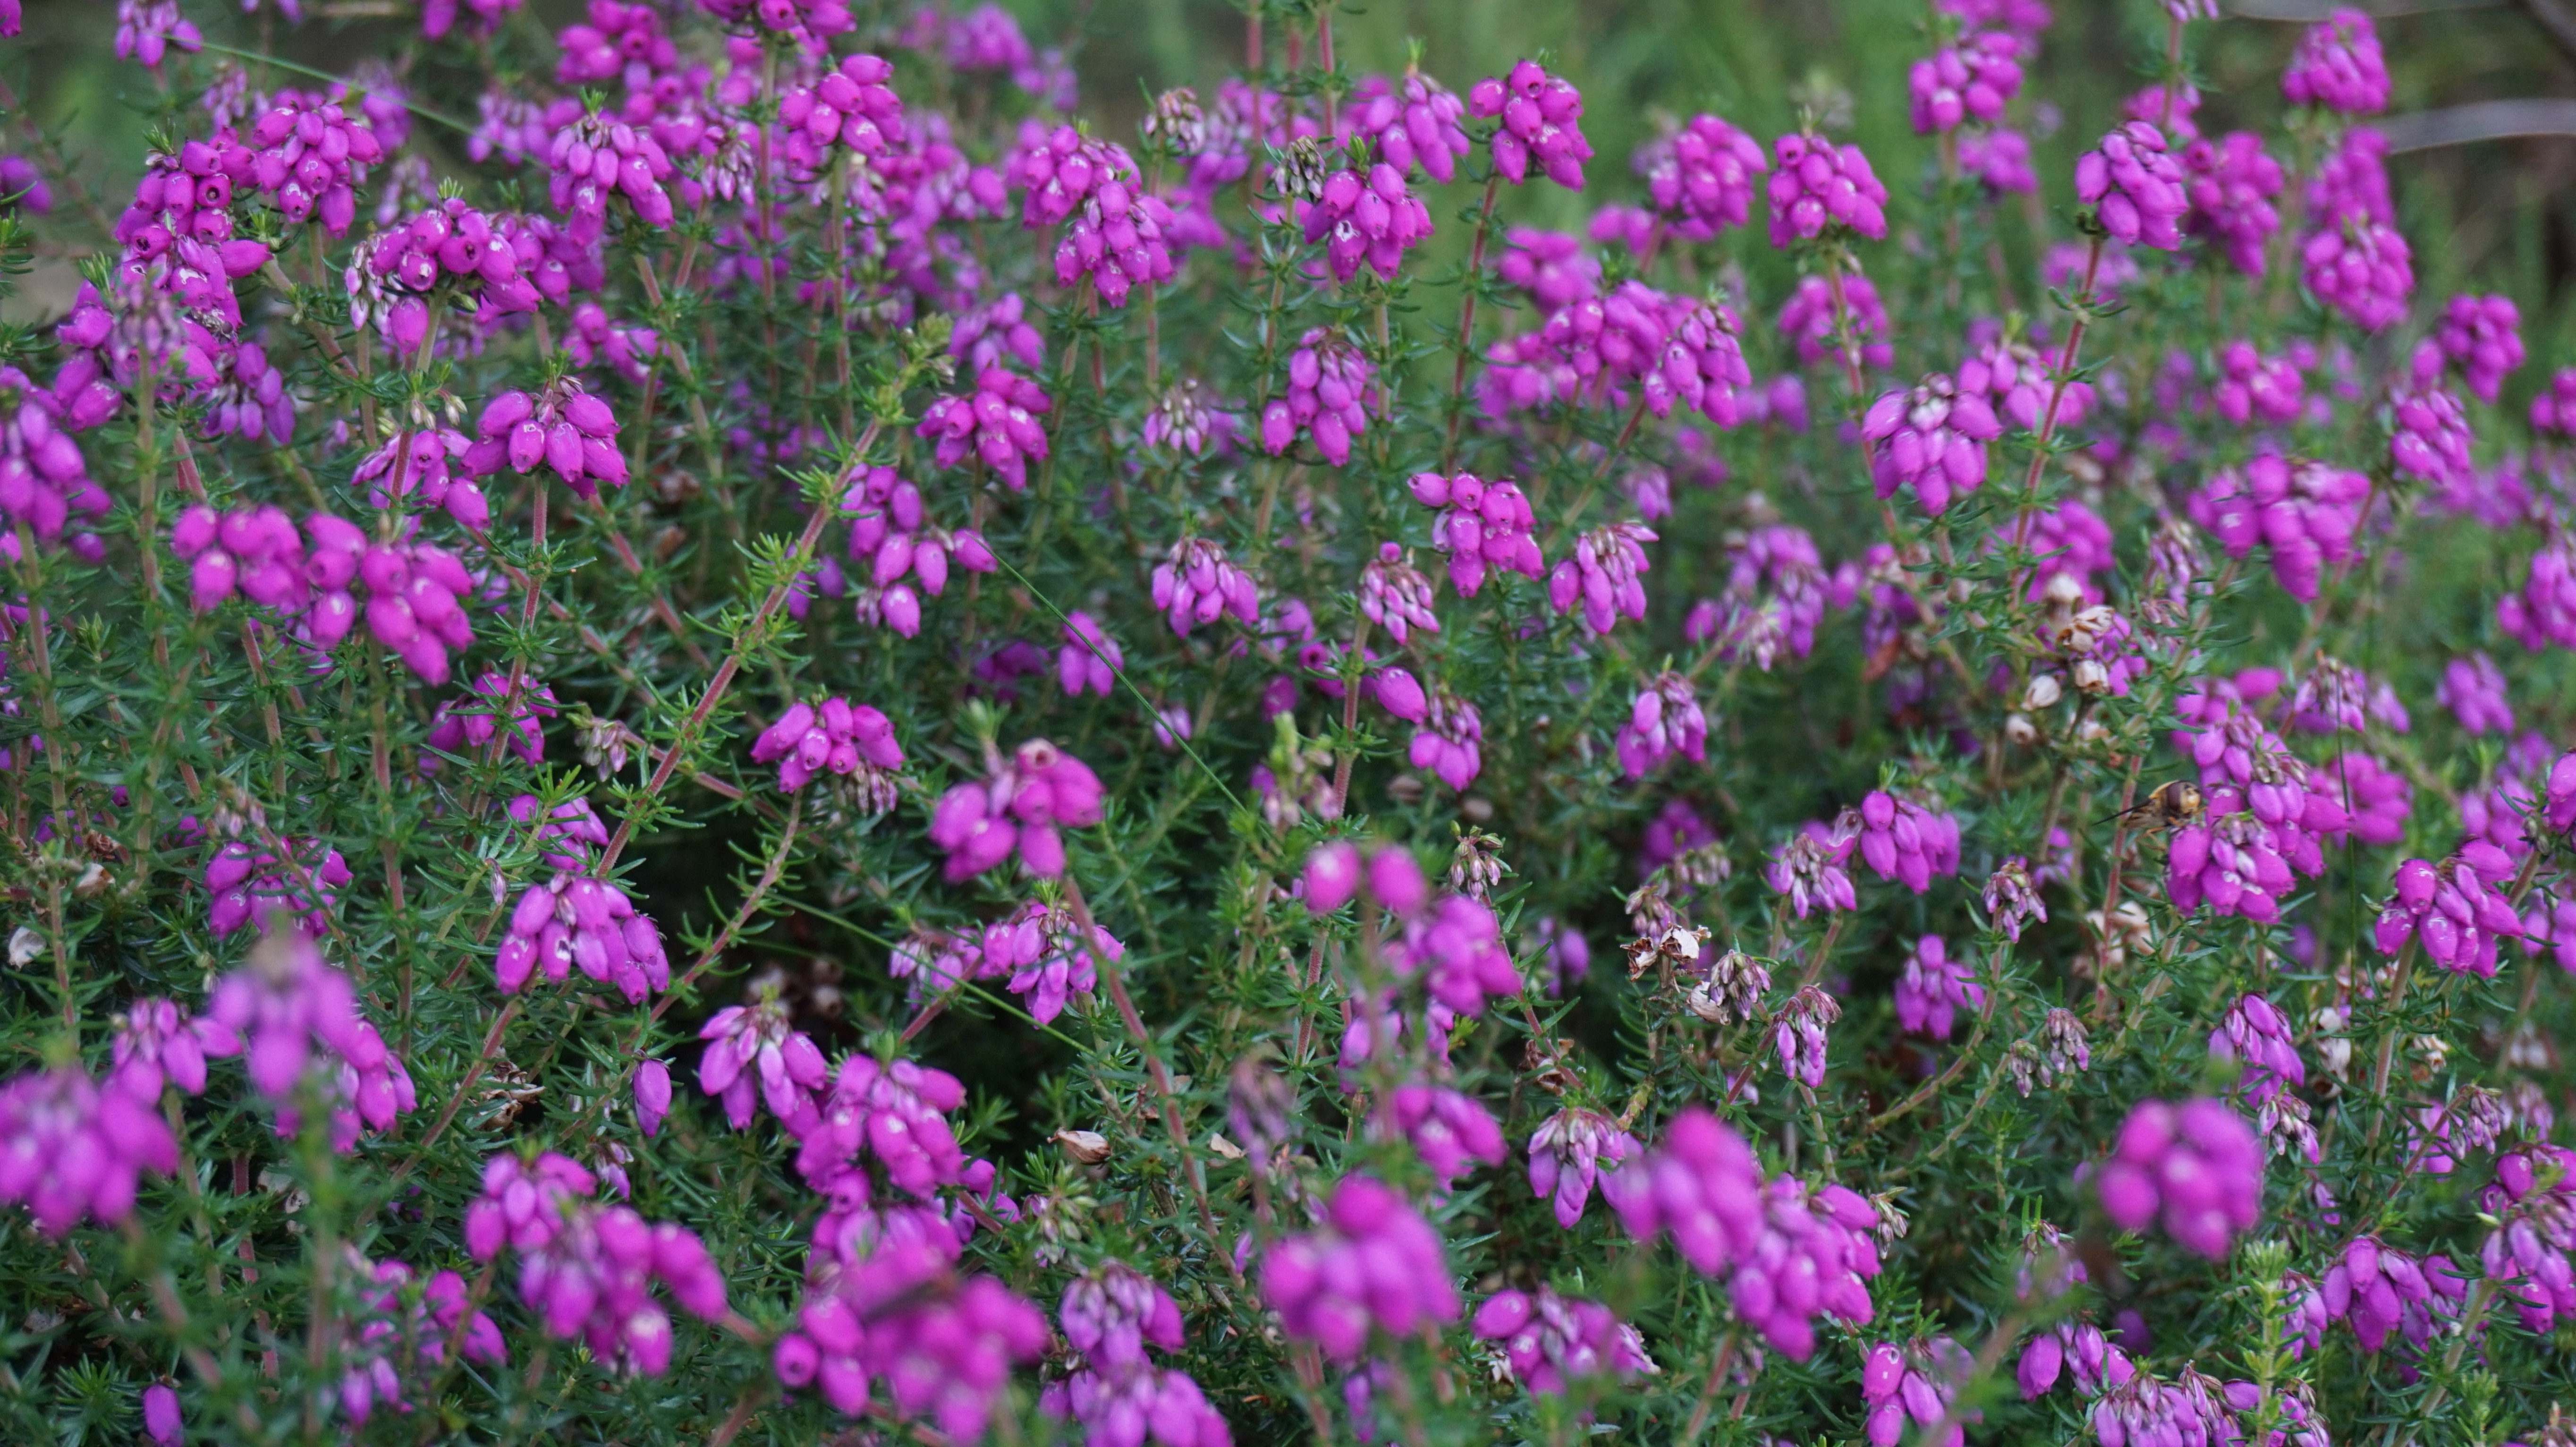
plant, meadow, flower, herb, flora, wildflower, shrub, dianthus, flowering plant, annual plant, woody plant, land plant, english lavender, breckland thyme, everlasting sweet pea